Sêrtar County

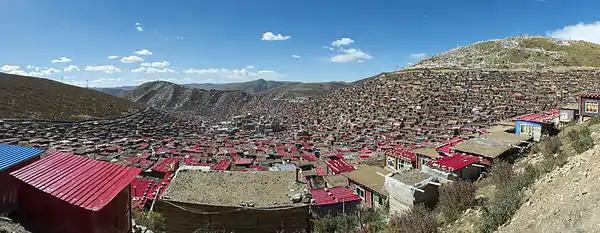
Panorama of Sêrtar, facing north

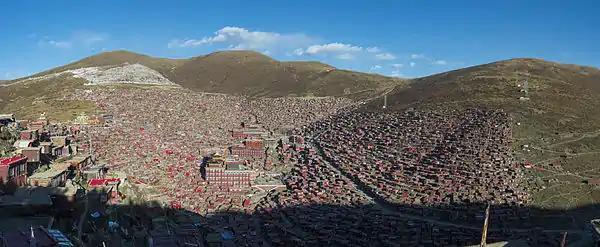
Panorama of Sêrtar, facing south

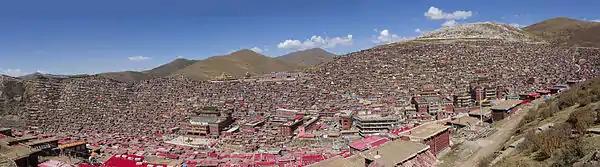
Panorama of Sêrtar, facing east

Sêrtar County has a dry-winter subalpine climate (Köppen "Dwc"), closely bordering upon an alpine climate ("ETH"). Summers are mild and rainy, whereas winters are frigid, dry, and clear with large diurnal temperature ranges.